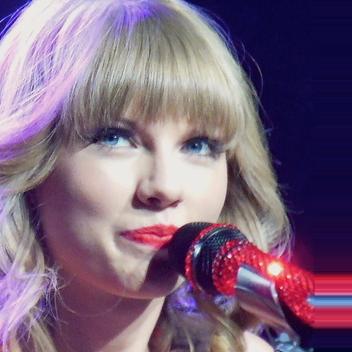
Age: 21